United States Army Air Service

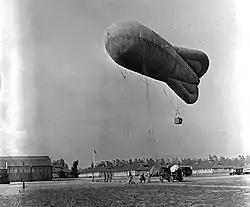
Goodyear Type R "Caquot" balloon

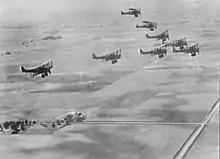
Formation of DH-4 day bombers

Pershing restated the responsibilities of the Air Service AEF with G.O. No. 81, May 29, 1918, in which he replaced Foulois as Chief of Air Service AEF with a West Point classmate and non-aviator, Major General Mason Patrick. Air Service staff planning had been inefficient, with considerable internal dissension as well as conflict between its members and those of Pershing's General Staff. Aircraft and unit totals lagged far behind those promised in 1917. Officers in the combat units balked at taking orders from Foulois' non-flying staff. Considerable house-cleaning of the existing staff resulted from Patrick's appointment, bringing in experienced staff officers to administrate, and tightening up lines of communication.